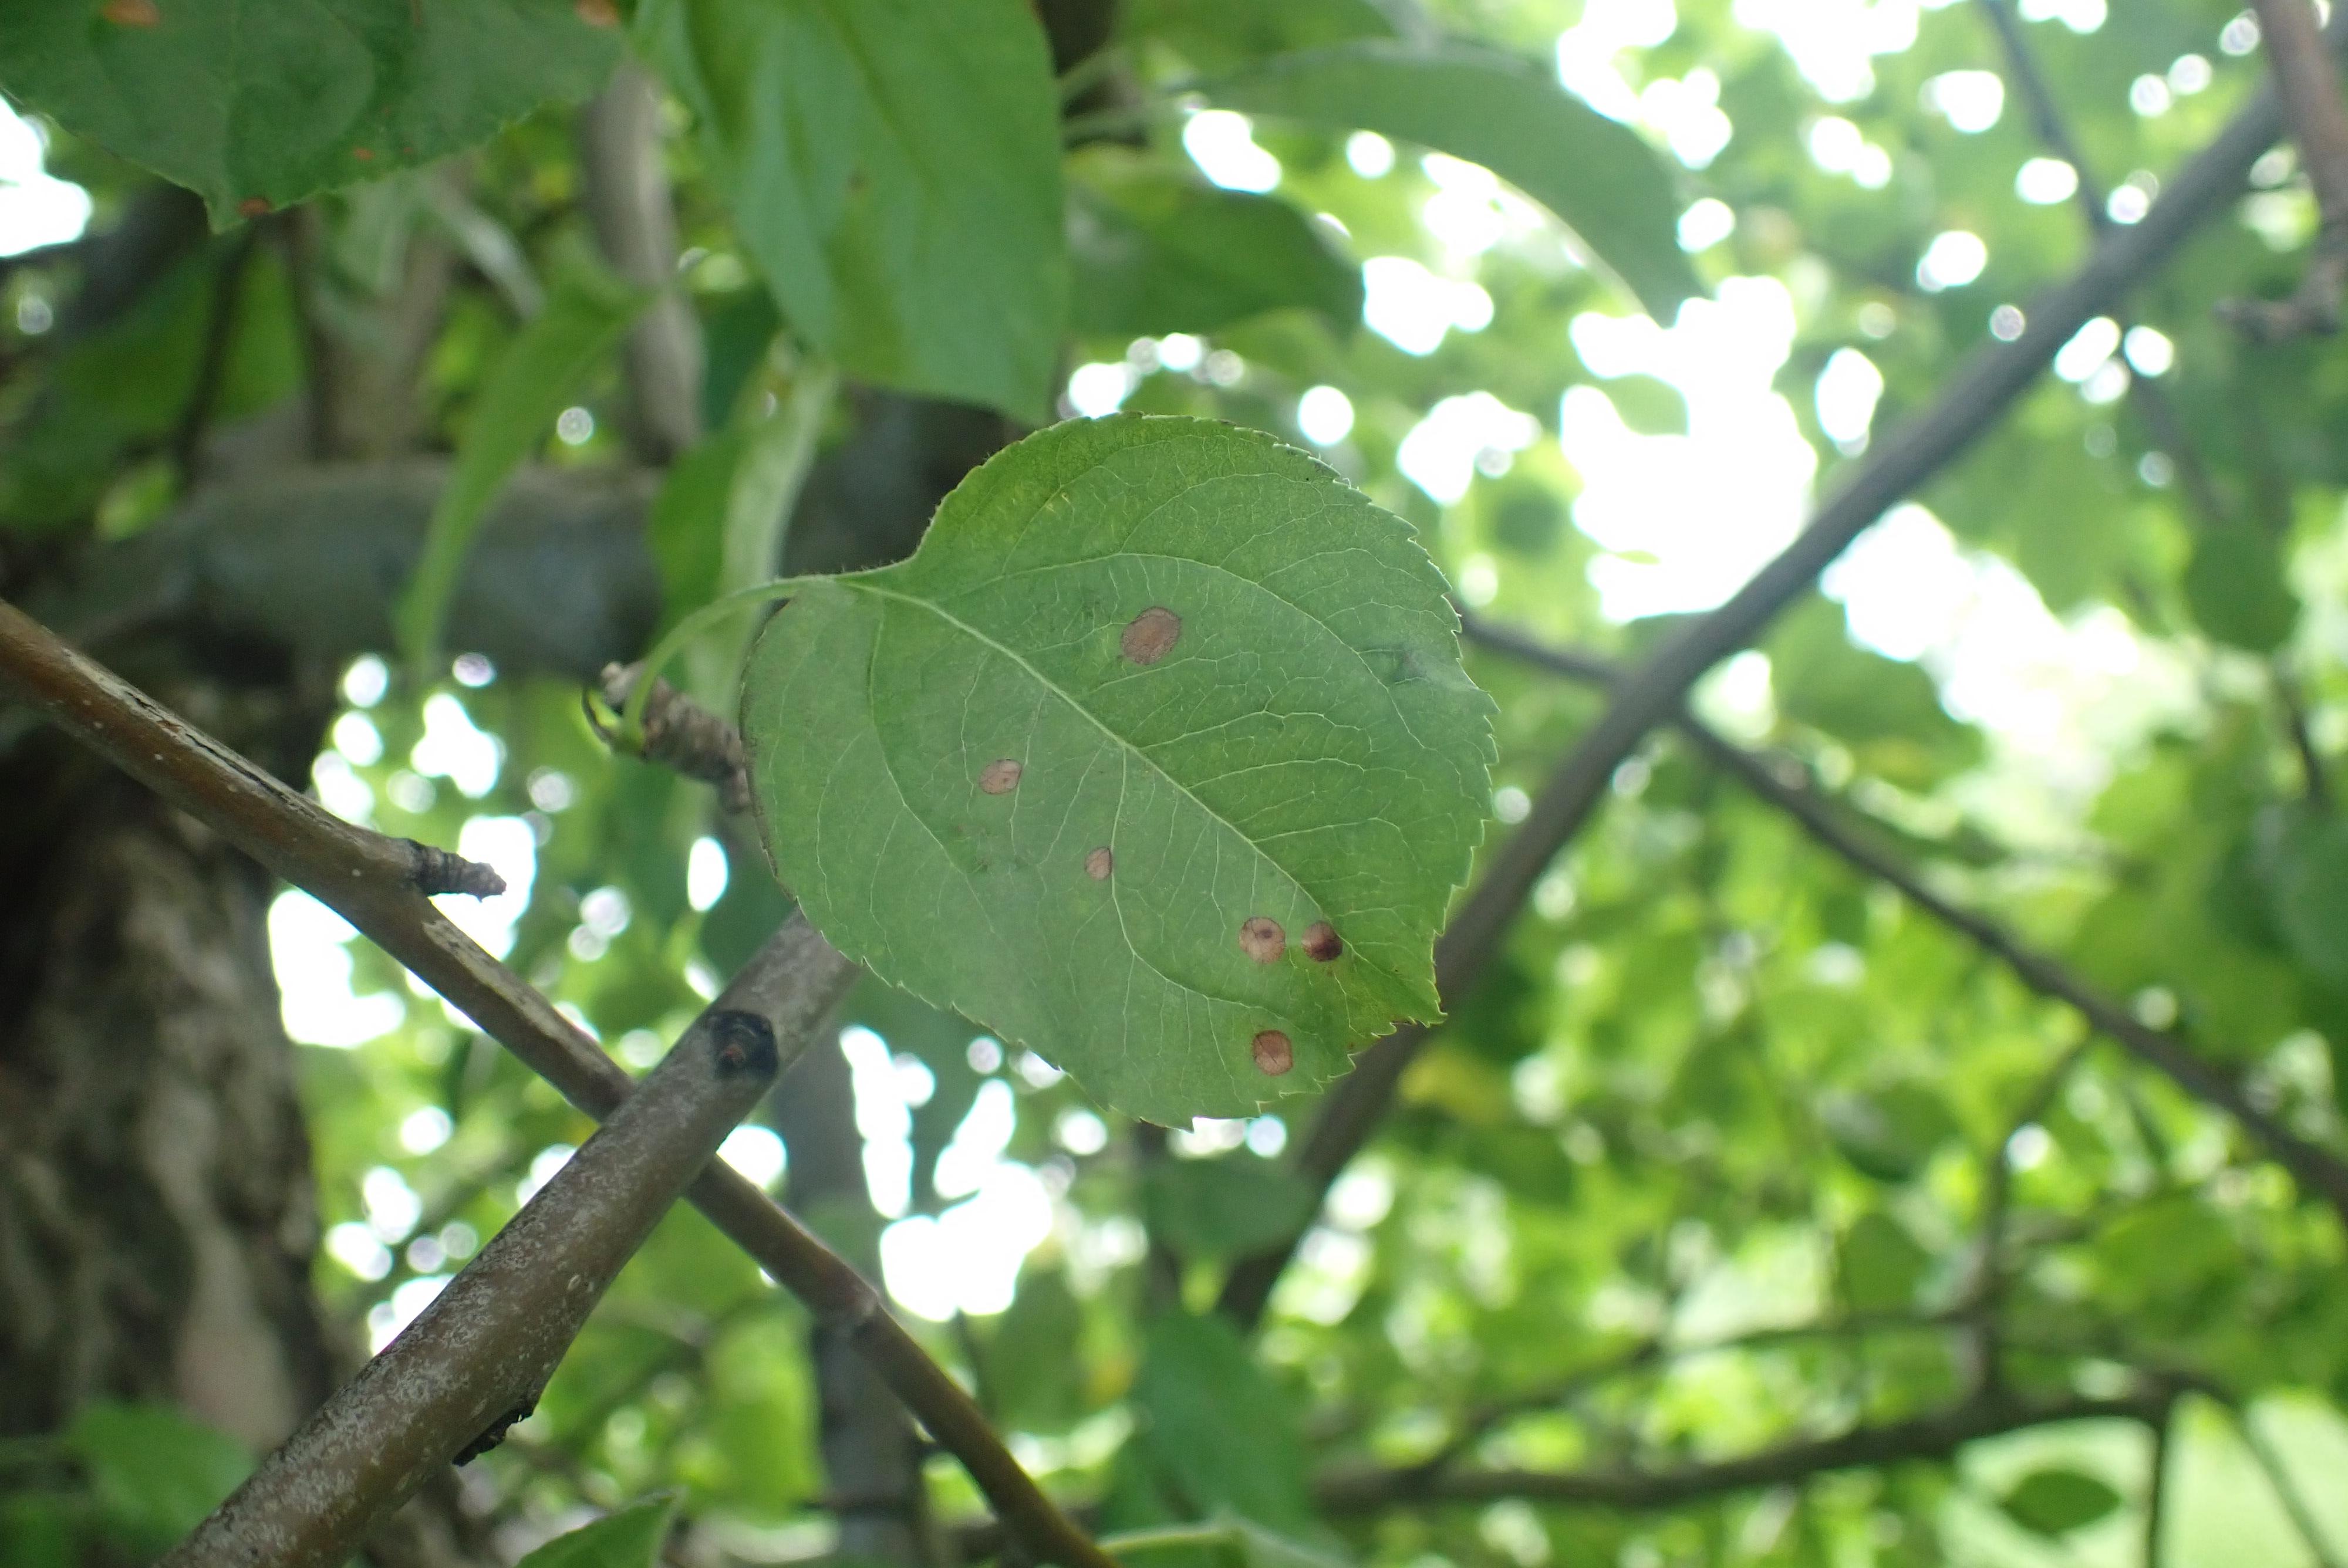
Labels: frog_eye_leaf_spot